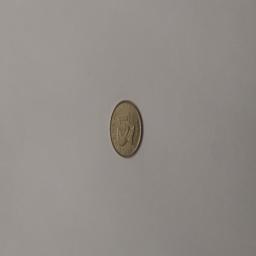
Label: 1_Old_Front